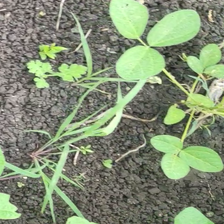
Weed species: Digitaria_SP_(Digitaria Sanguinalis )